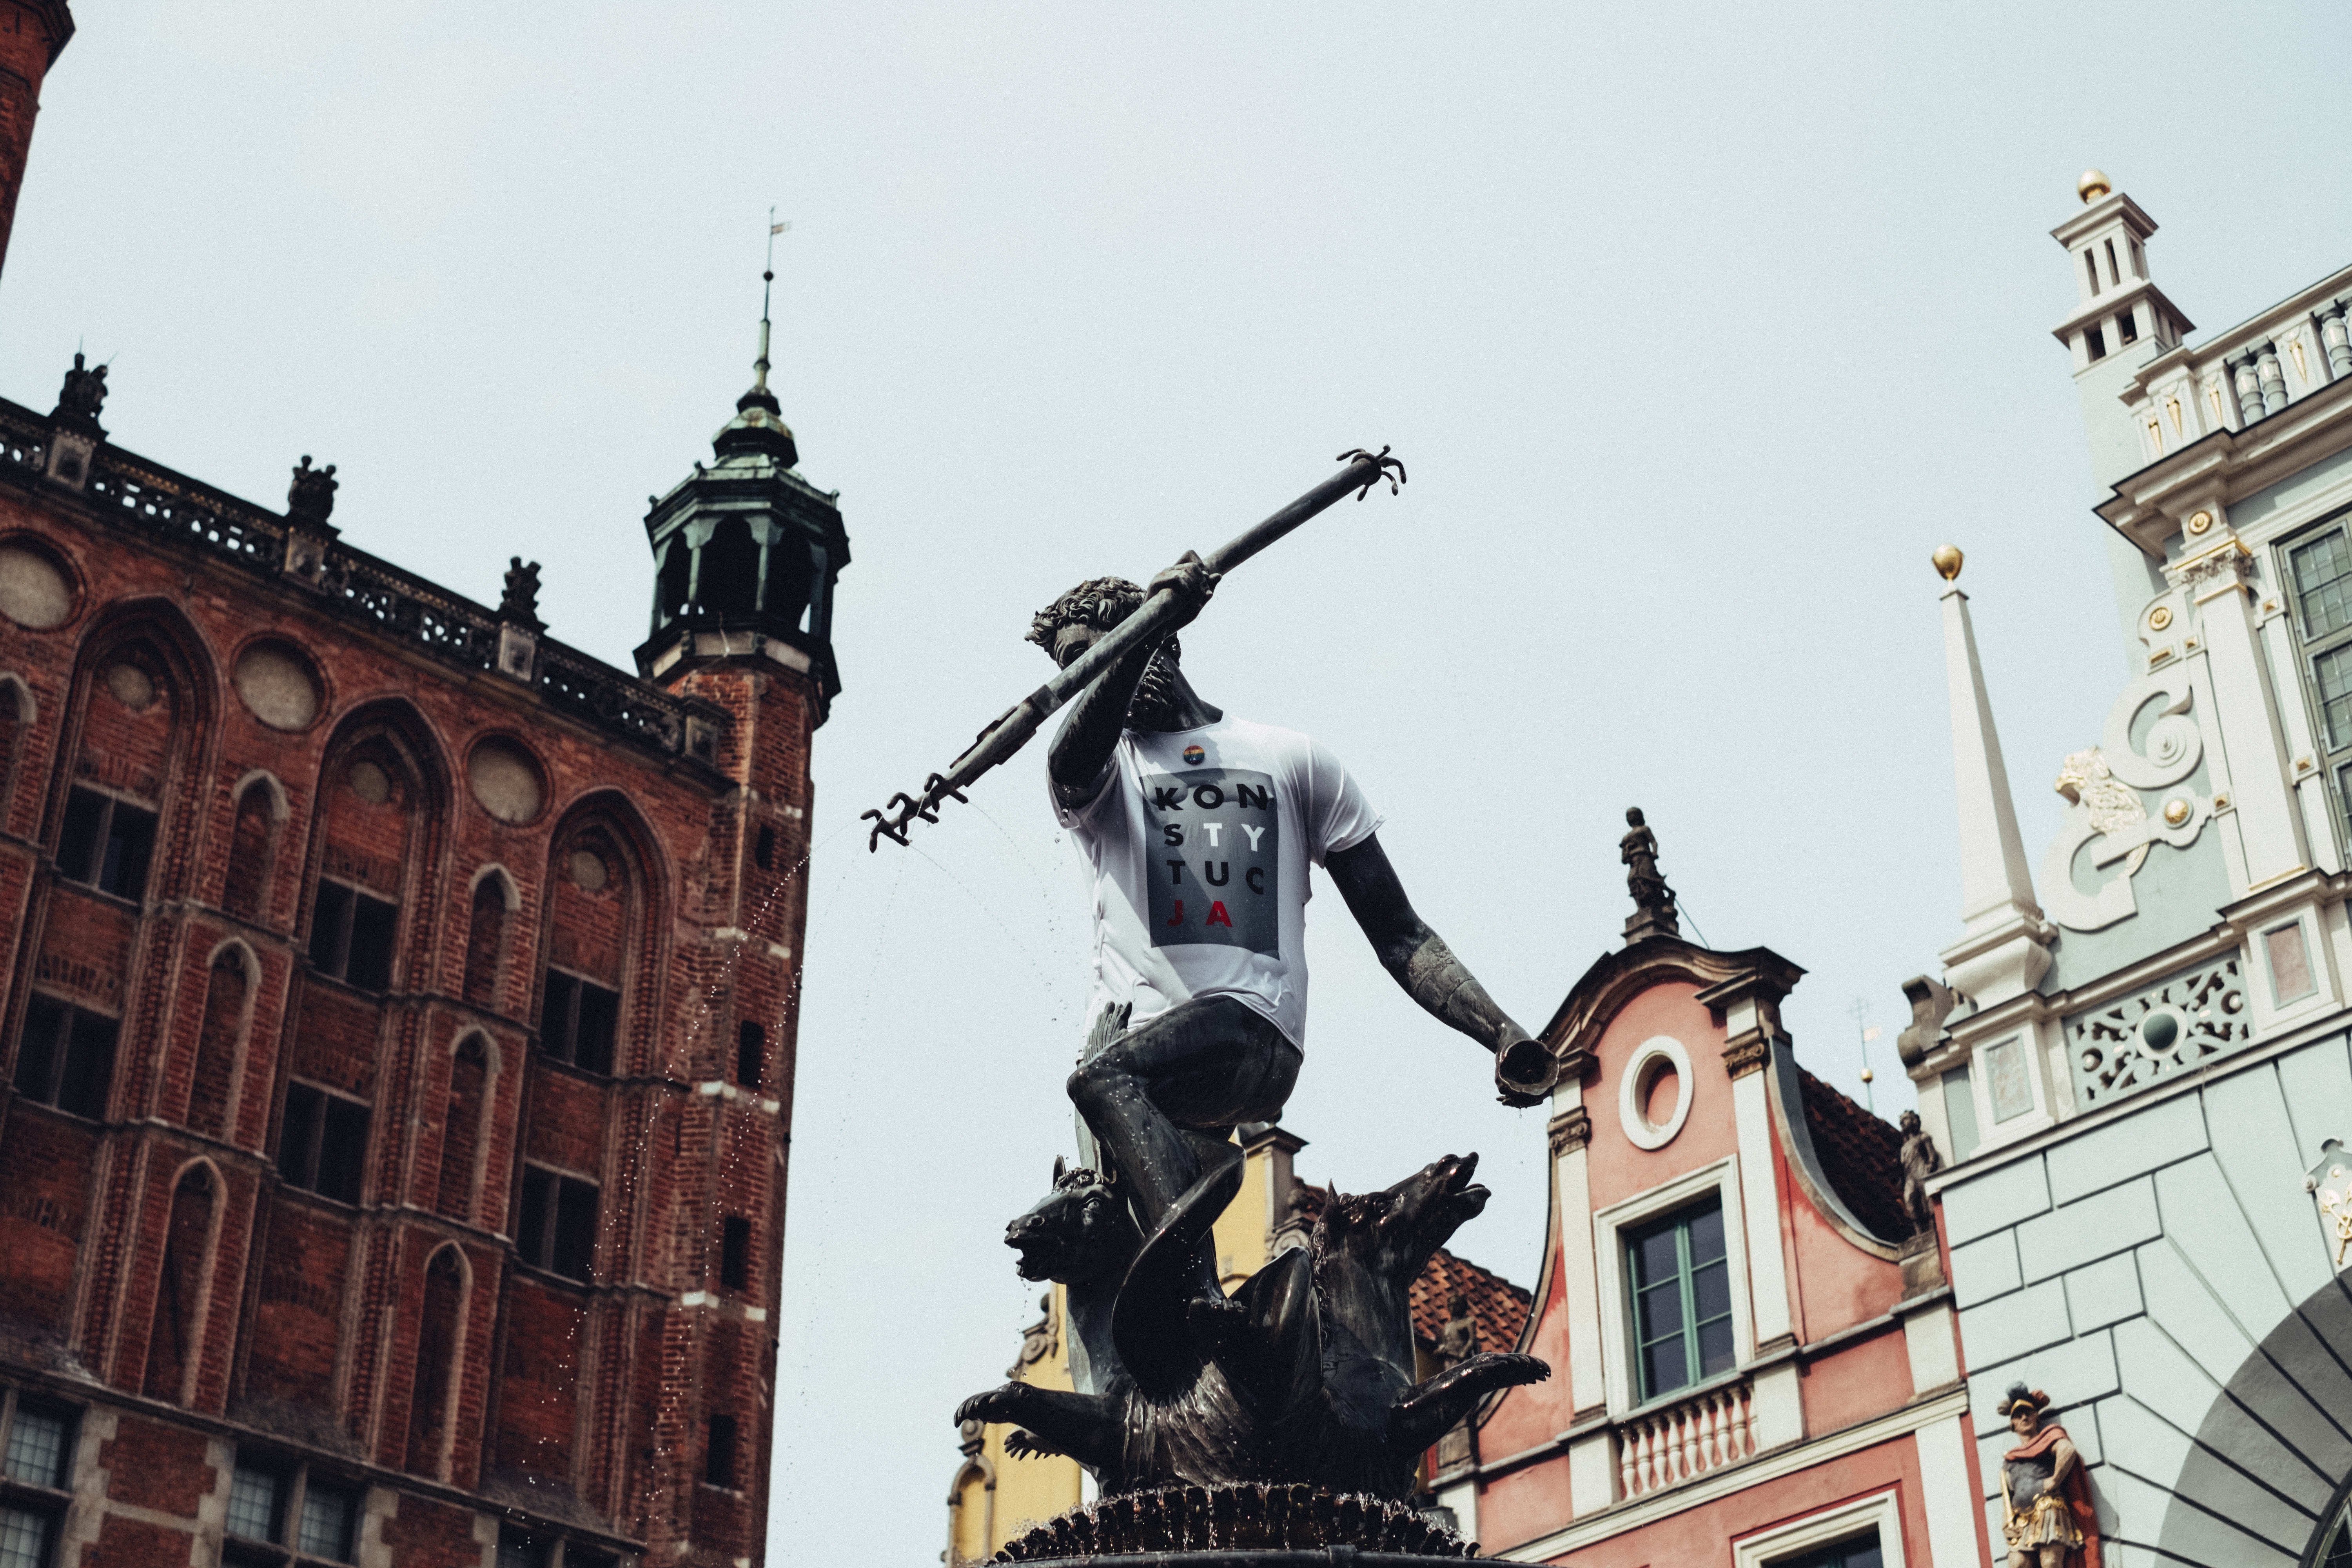
statue, landmark, monument, sculpture, architecture, town, city, town square, building, metropolis, art, plaza, facade, tourism, church, vacation, tourist attraction